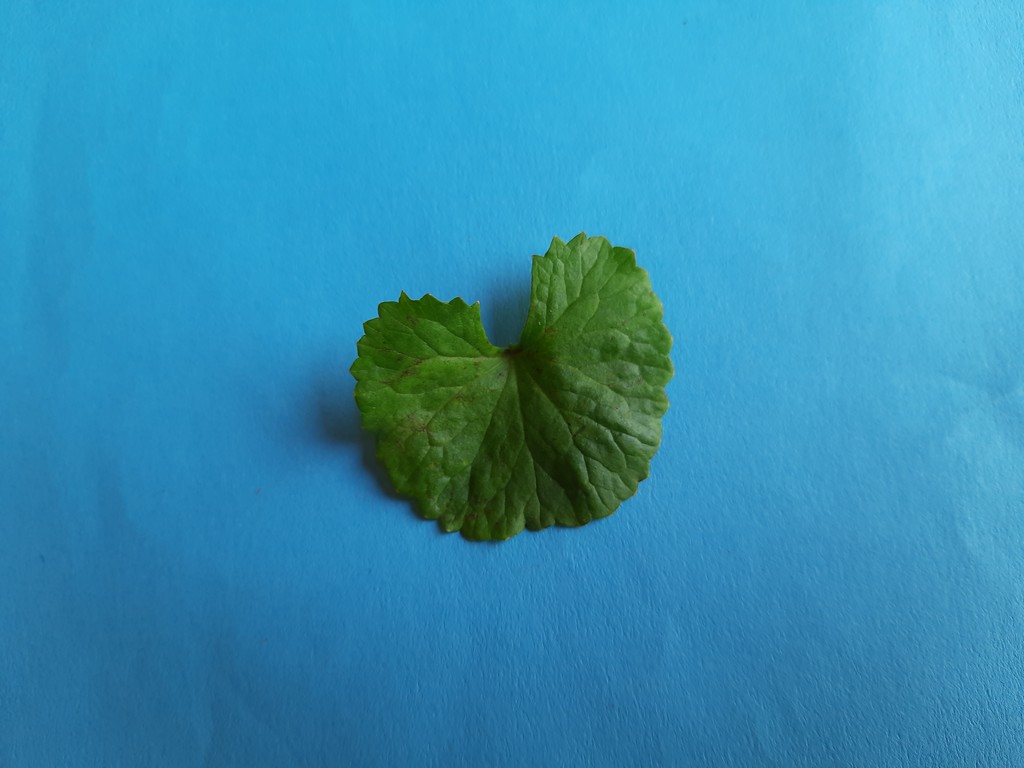
Label: Unhealthy